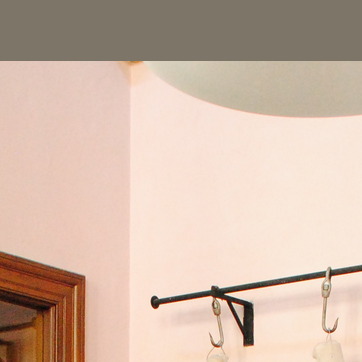
Material: painted